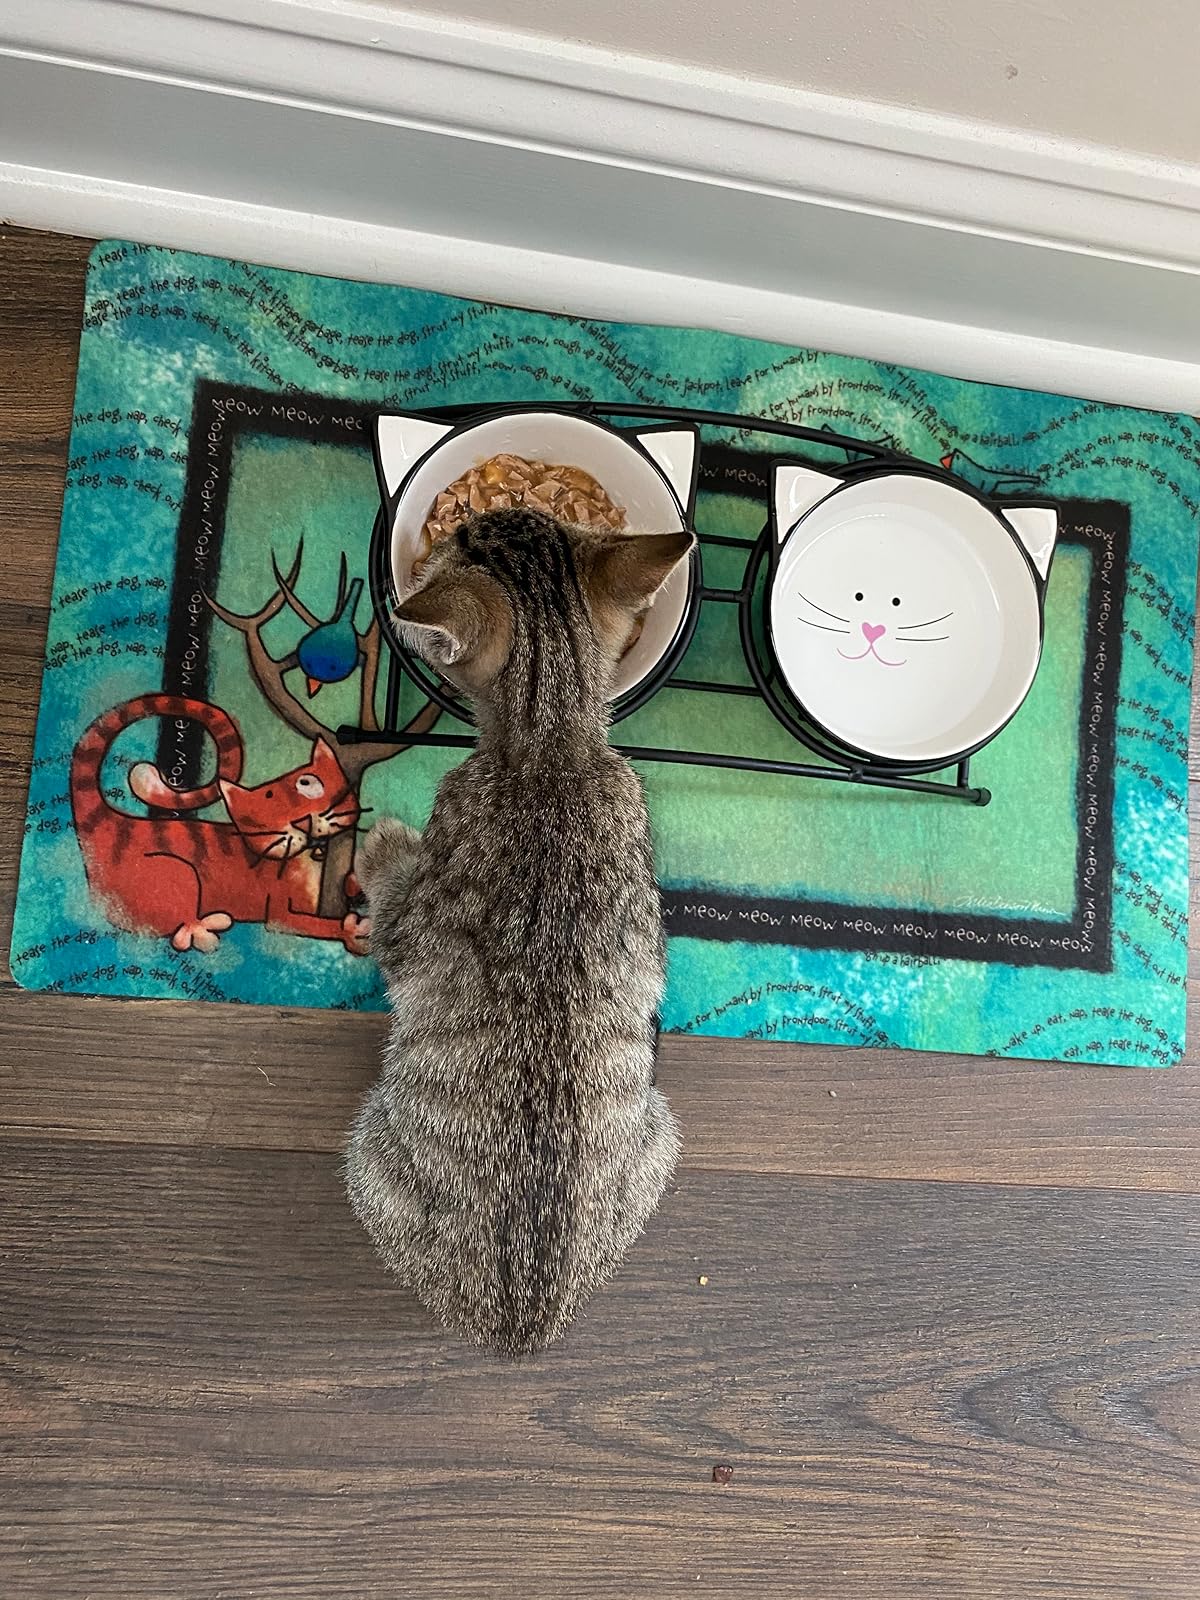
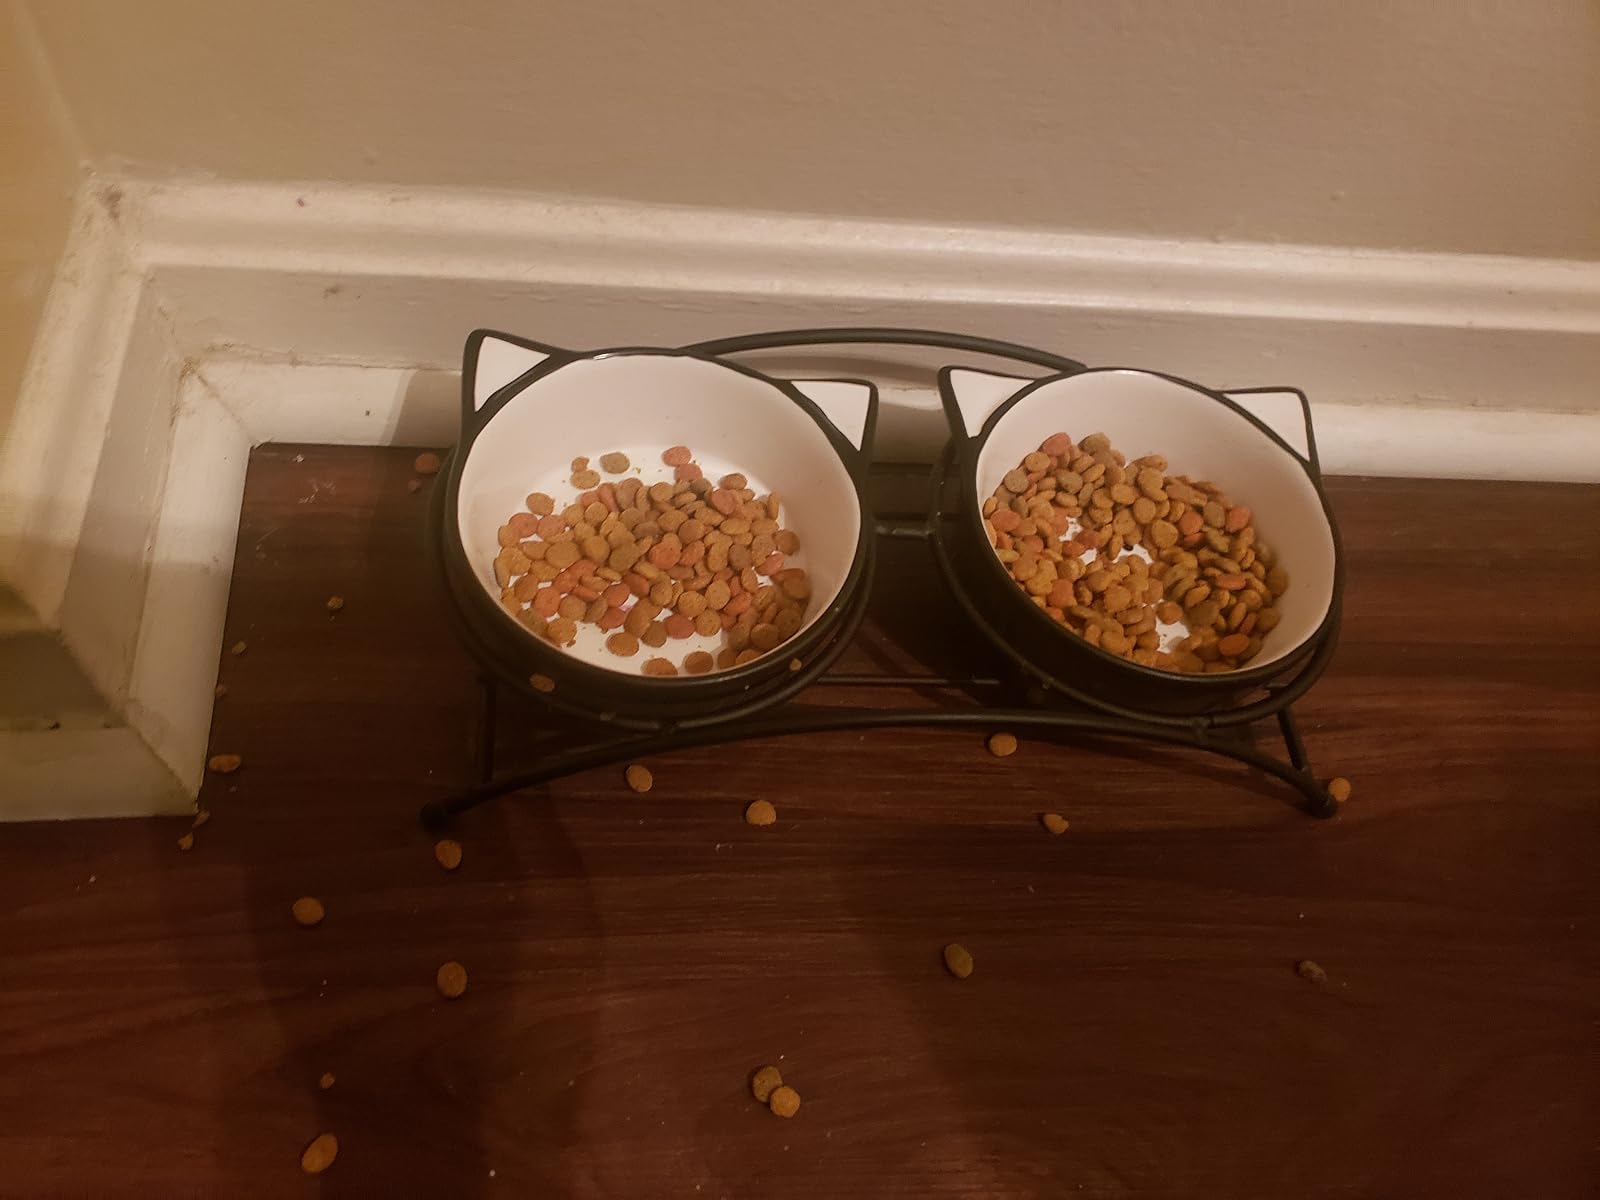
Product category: items_bowl
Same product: yes